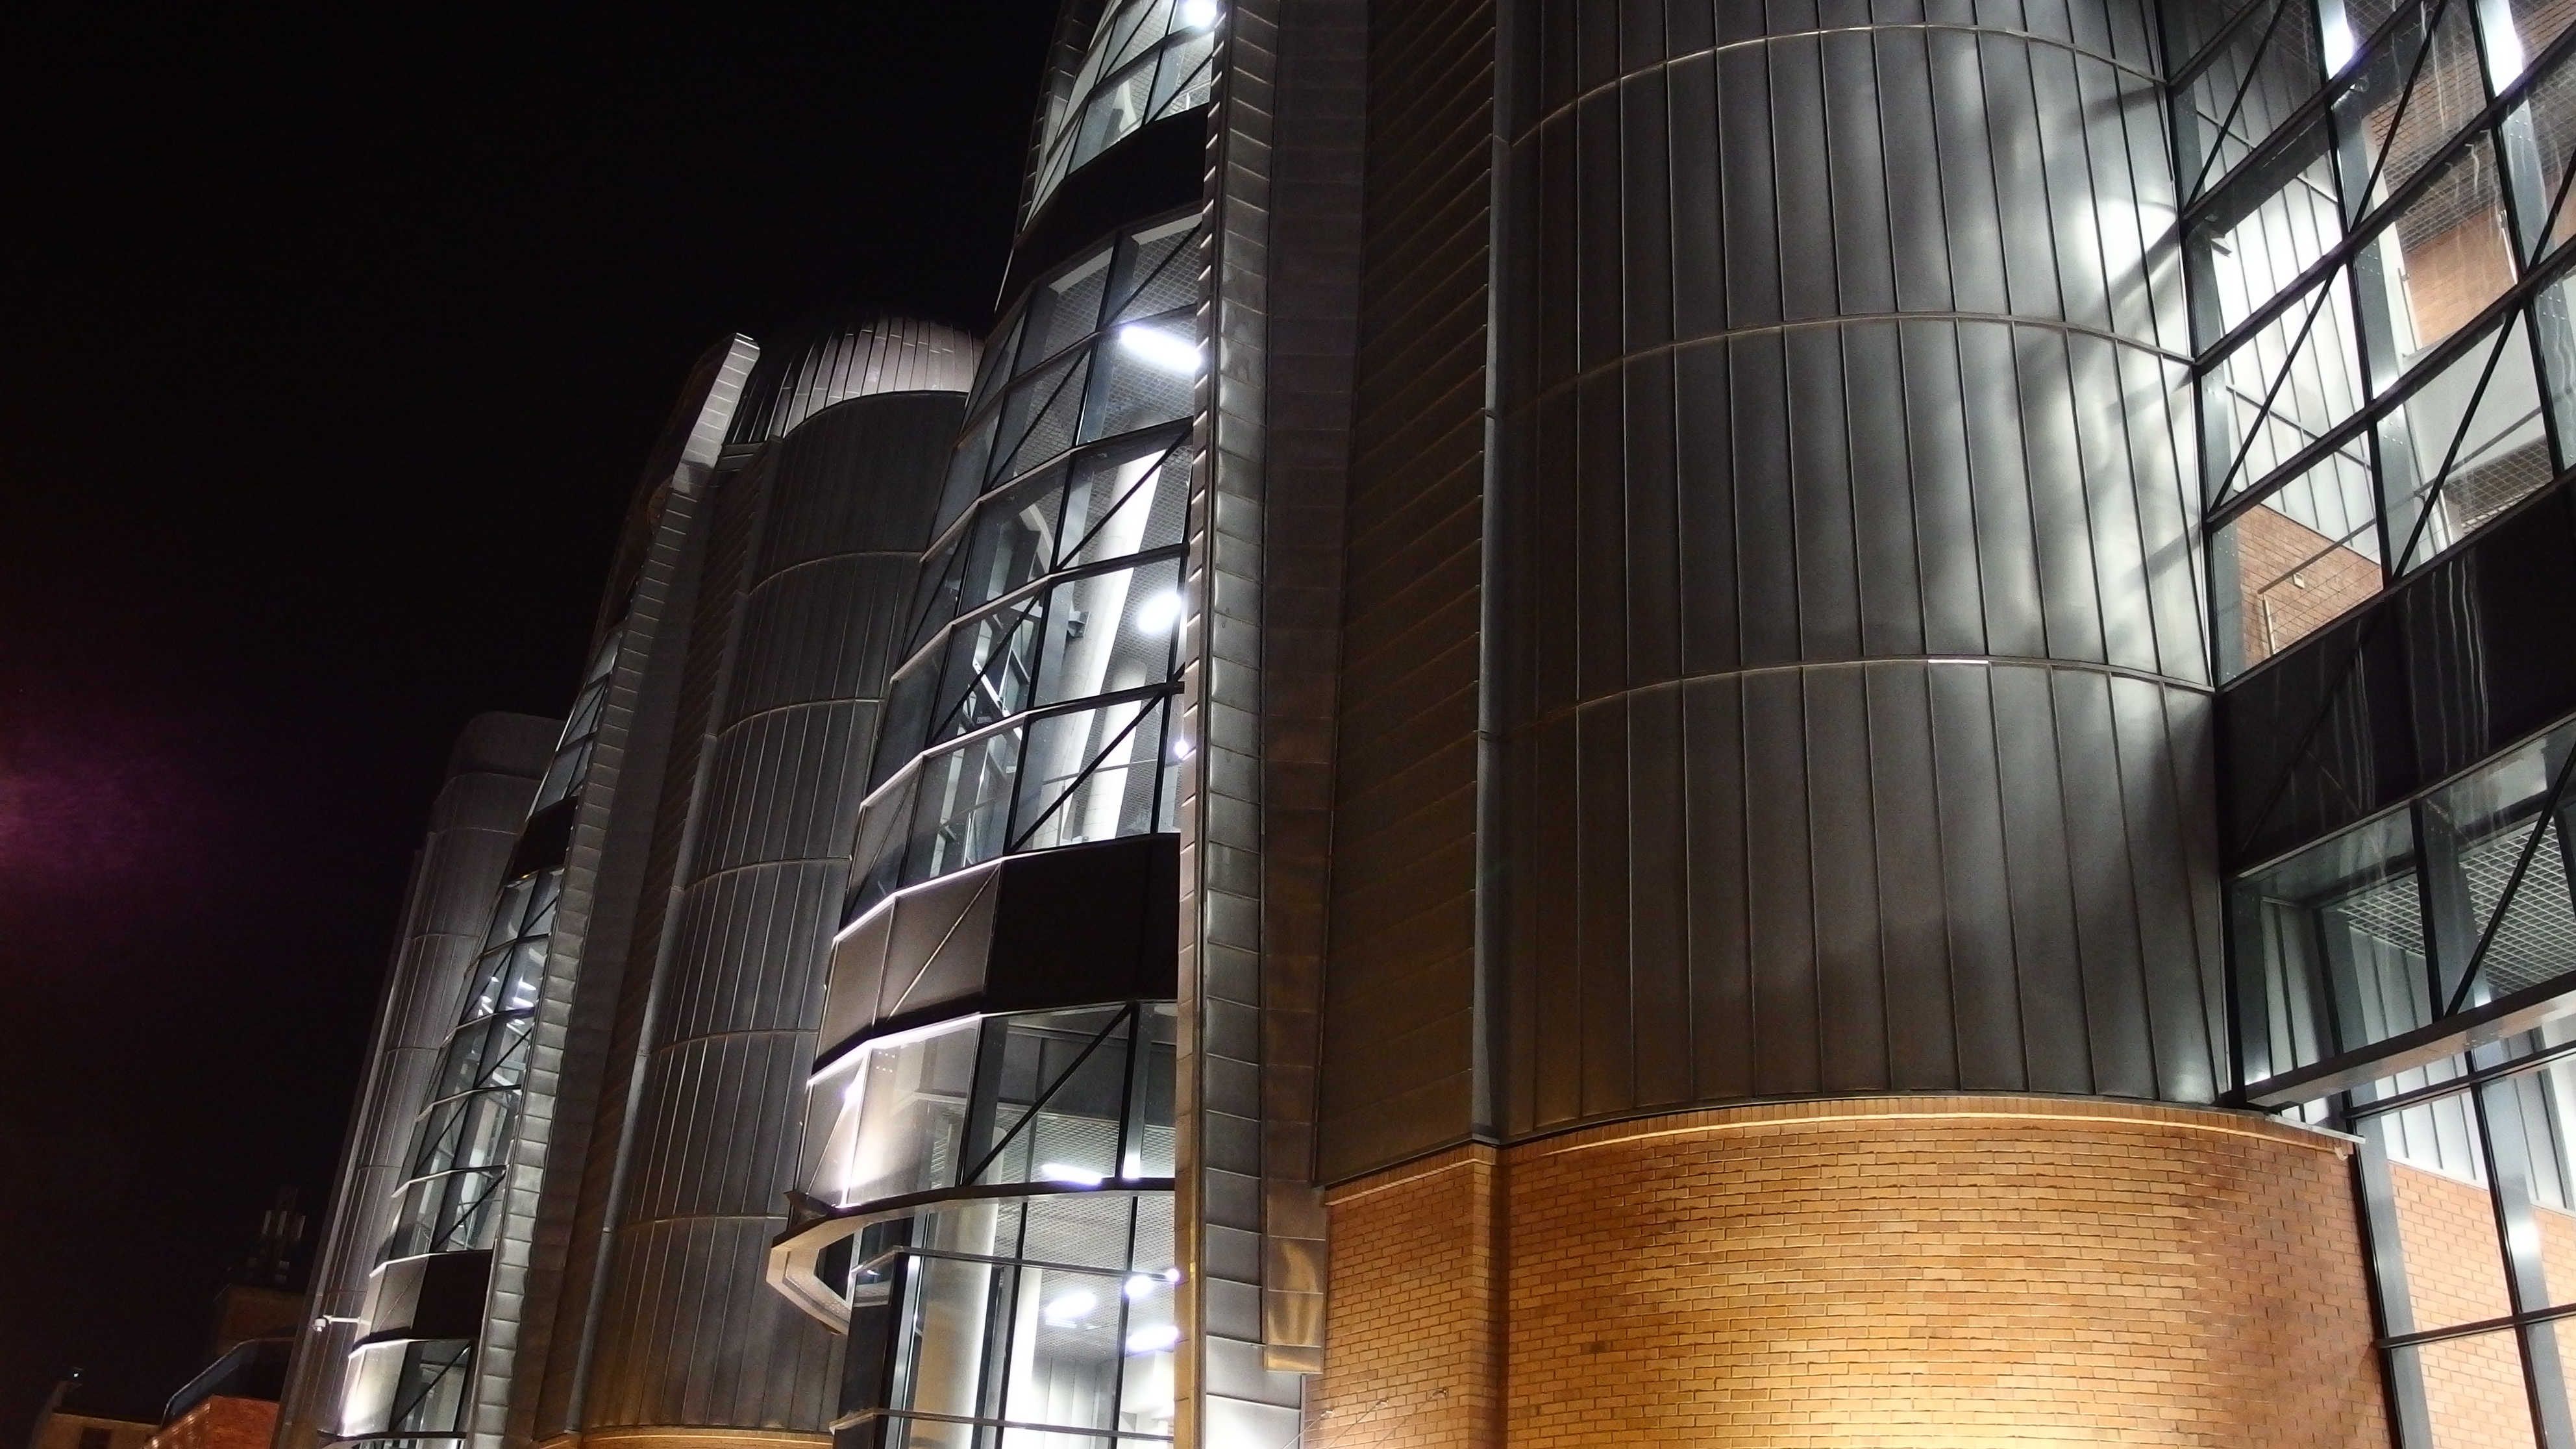
light, architecture, structure, building, city, skyscraper, urban, reflection, tower, metal, office, facade, business, lighting, modern, futuristic, art, windows, poland, expression, center, contemporary, planetarium, glass panes, urban area, lodz, steel and concrete structure